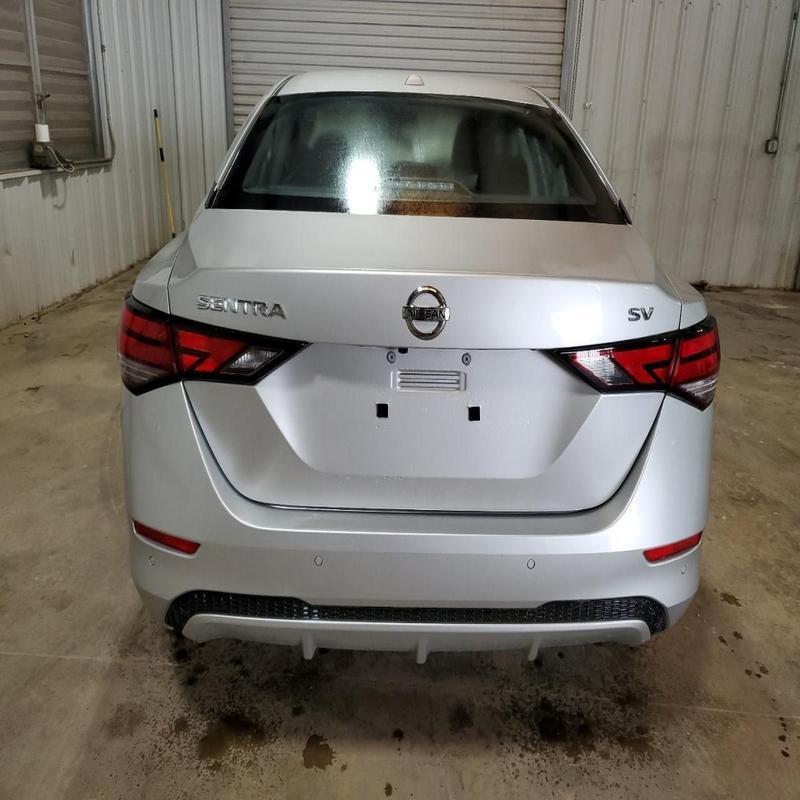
Aucun dommage détecté.
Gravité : aucun